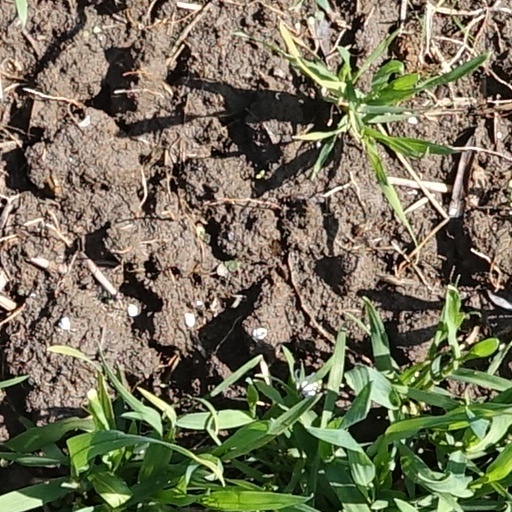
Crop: wheat